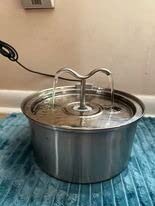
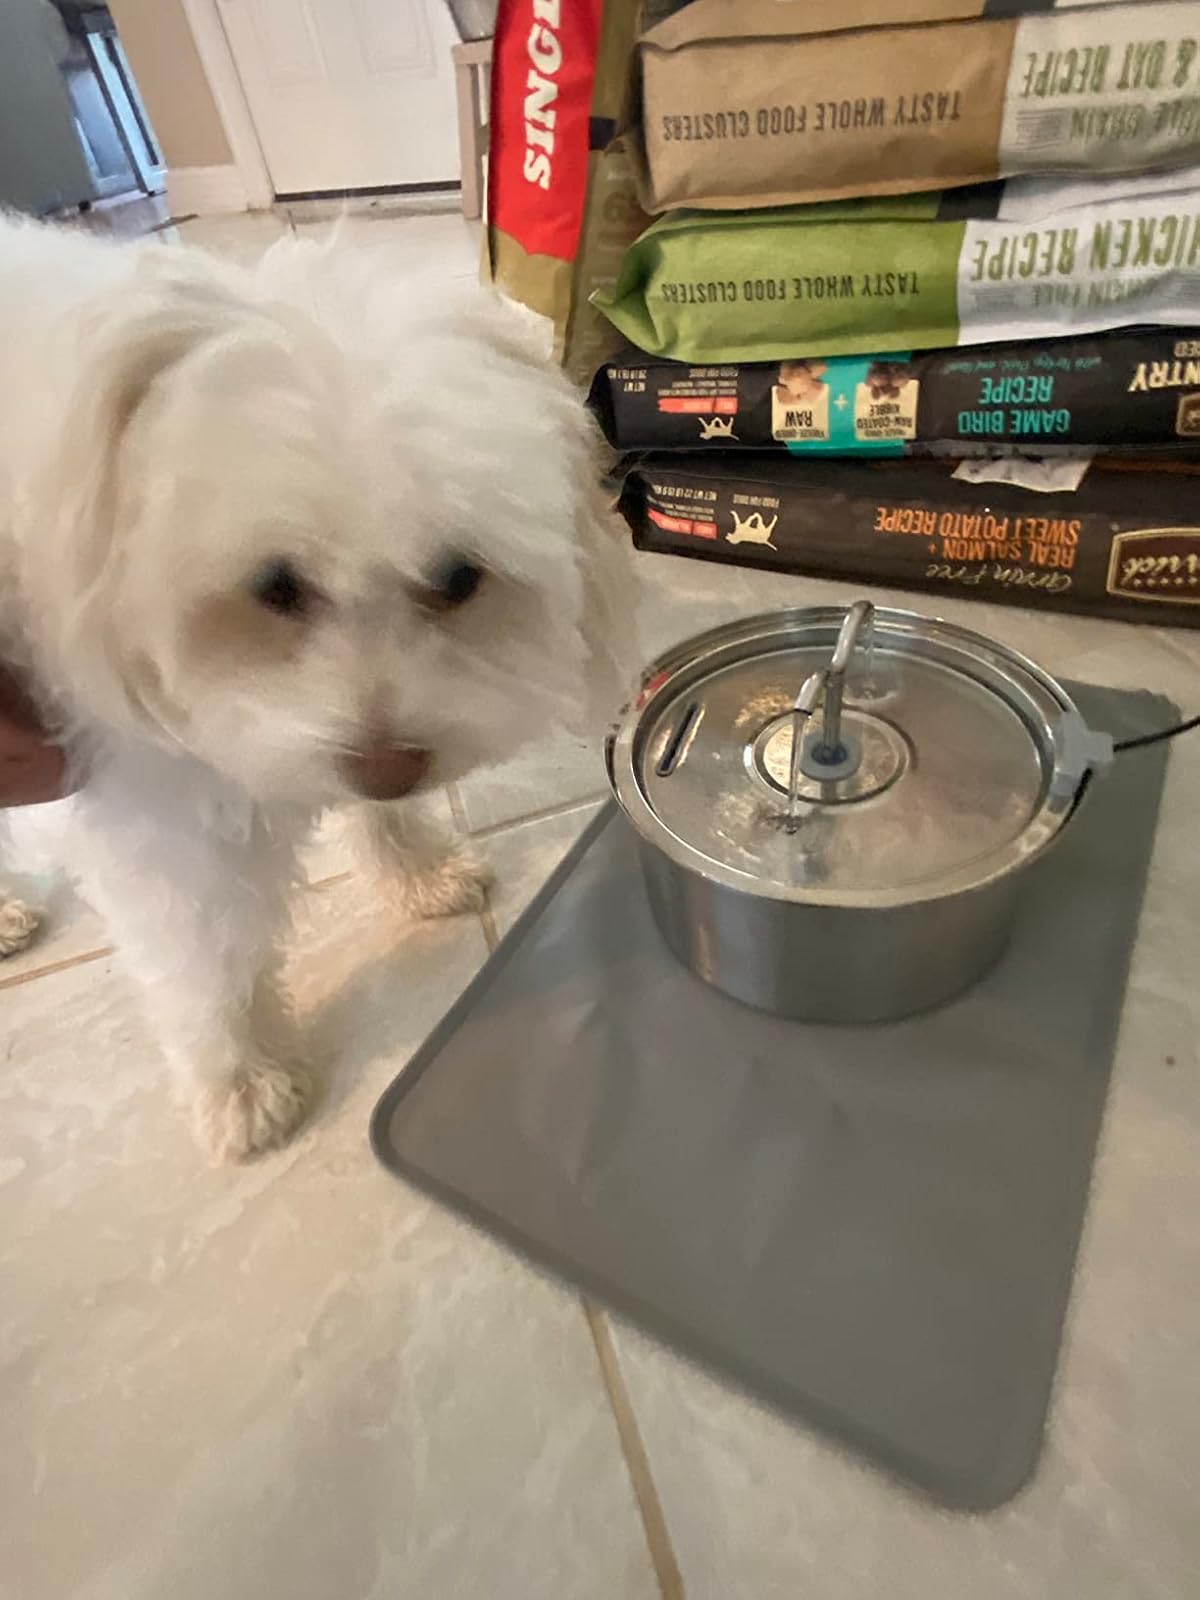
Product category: items_bowl
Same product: yes